Earliest known life forms

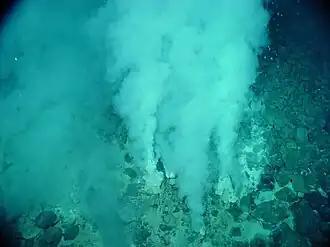
Evidence of possibly the oldest forms of life on Earth has been found in hydrothermal vent precipitates.

The earliest known life forms on Earth may be as old as 4.1 billion years (or Ga) according to biologically fractionated graphite inside a single zircon grain in the Jack Hills range of Australia. The earliest evidence of life found in a stratigraphic unit, not just a single mineral grain, is the 3.7 Ga metasedimentary rocks containing graphite from the Isua Supracrustal Belt in Greenland. The earliest direct known life on Earth are stromatolite fossils which have been found in 3.480-billion-year-old geyserite uncovered in the Dresser Formation of the Pilbara Craton of Western Australia. Various microfossils of microorganisms have been found in 3.4 Ga rocks, including 3.465-billion-year-old Apex chert rocks from the same Australian craton region, and in 3.42 Ga hydrothermal vent precipitates from Barberton, South Africa. Much later in the geologic record, likely starting in 1.73 Ga, preserved molecular compounds of biologic origin are indicative of aerobic life. Therefore, the earliest time for the origin of life on Earth is at least 3.5 billion years ago and possibly as early as 4.1 billion years ago — not long after the oceans formed 4.5 billion years ago and after the formation of the Earth 4.54 billion years ago.